Emerson, Iowa

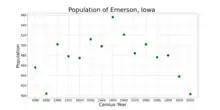
The population of Emerson, Iowa from US census data

As of the census of 2020, there were 403 people, 166 households, and 115 families residing in the city. The population density was 1,581.6 inhabitants per square mile (610.6/km). There were 204 housing units at an average density of 800.6 per square mile (309.1/km). The racial makeup of the city was 95.0% White, 0.5% Black or African American, 0.0% Native American, 0.0% Asian, 0.2% Pacific Islander, 0.2% from other races and 4.0% from two or more races. Hispanic or Latino persons of any race comprised 1.5% of the population.